Bâtie-Beauregard

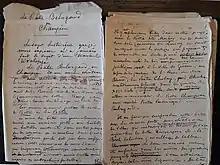
Fontaine-Borgel's manuscript

In 1641/42, the lawyer Michel de Gillier purchased both the land and the title of Baron de Bâtie-Beauregard from the heiress of the de Champion and de Crose families.